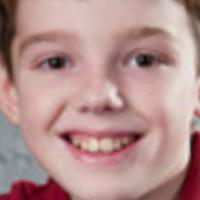
Age group: age 01-10